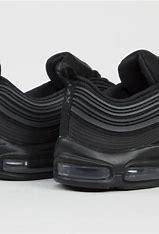
Brand: Nike
Model: Air Max 97 Ultra 17